Vikram University

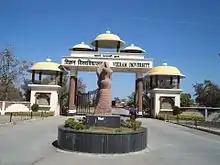
Swarna Jayanti Gate at University Campus

Vikram University is located in Ujjain, Madhya Pradesh, India.